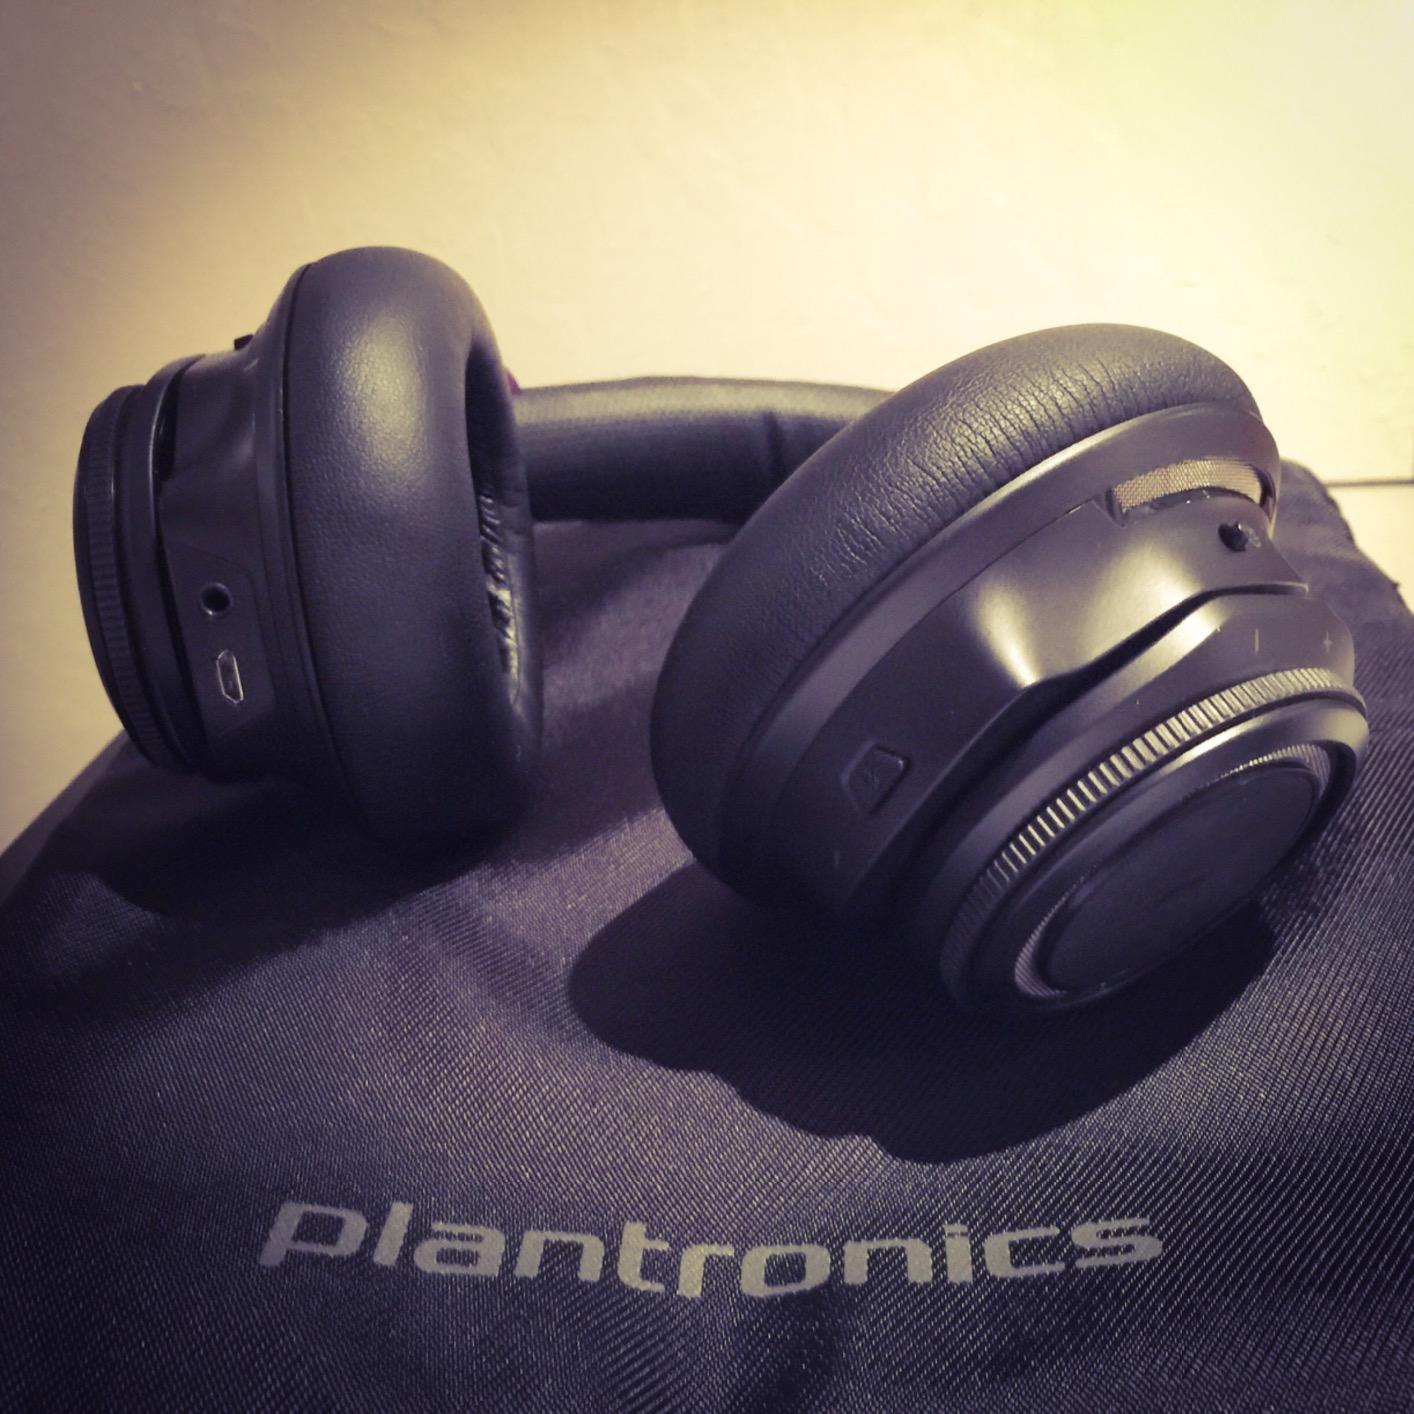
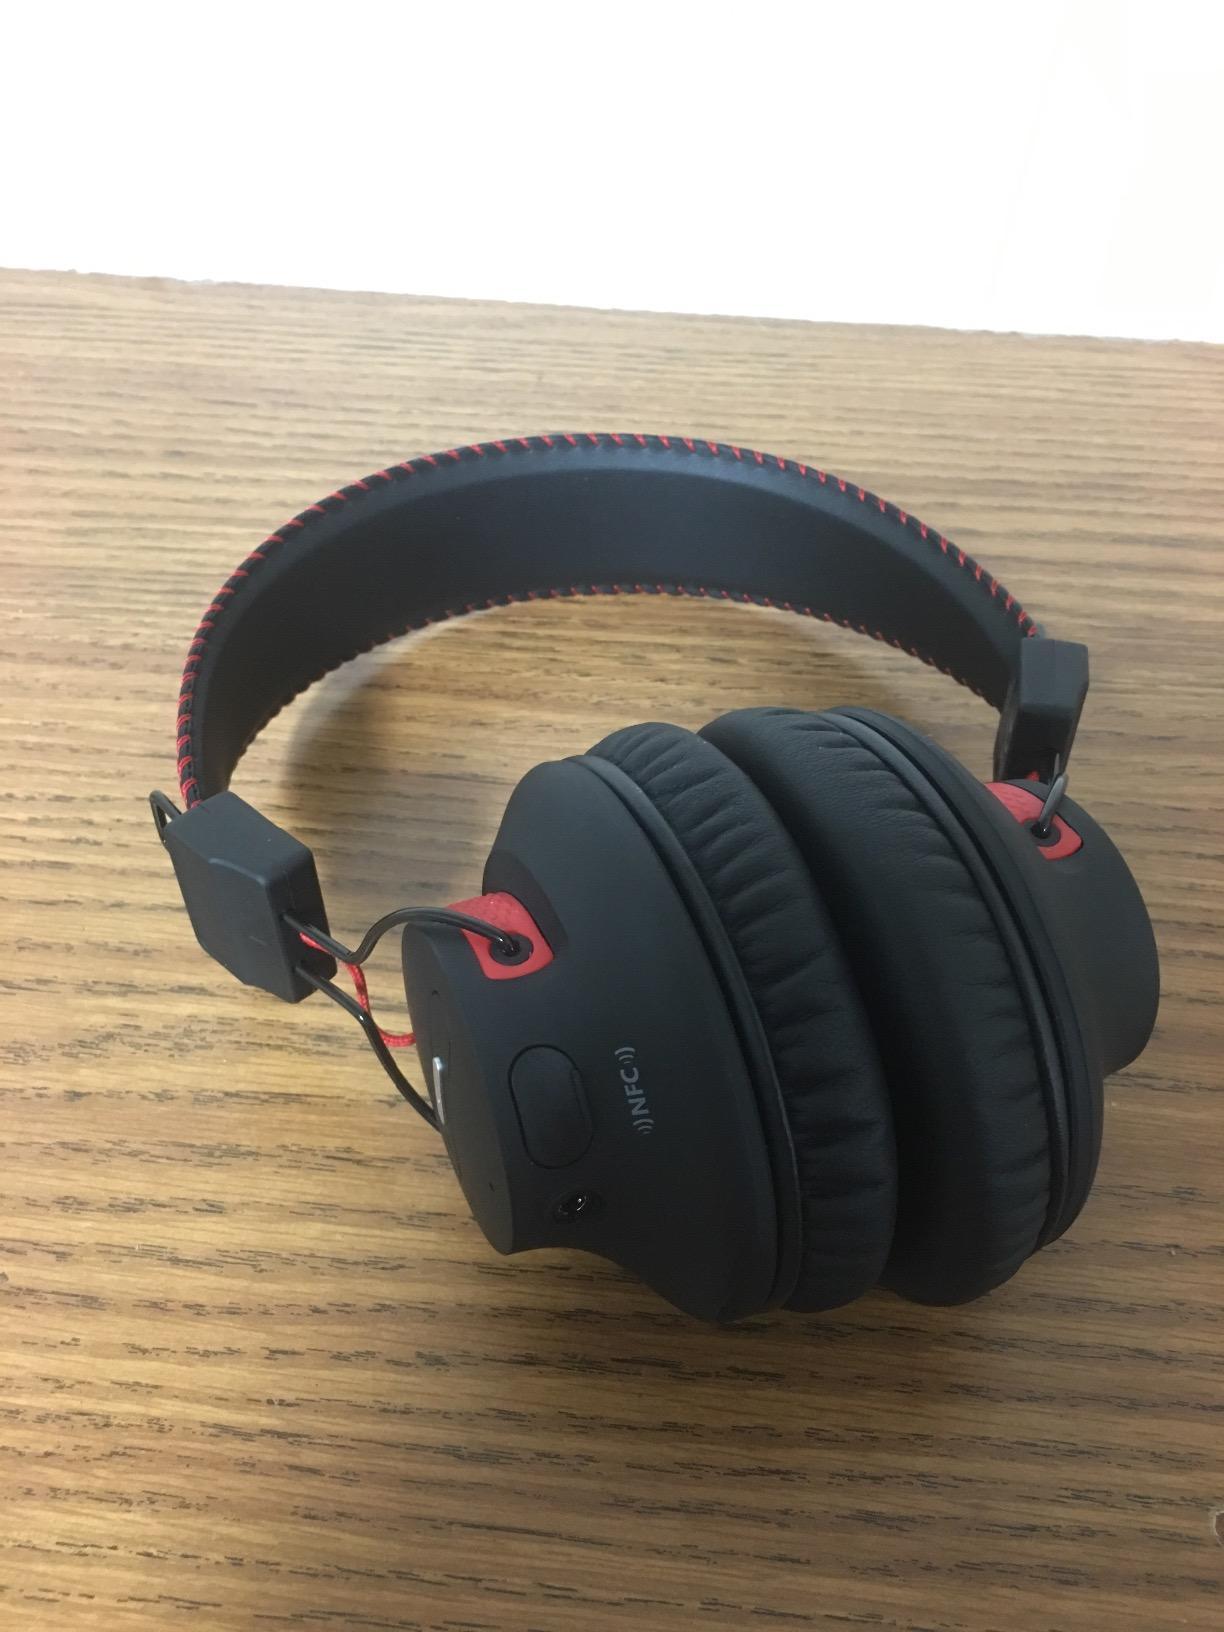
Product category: headphones
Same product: no